Bteddine el-Loqch

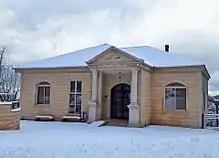
Bteddine Municipality

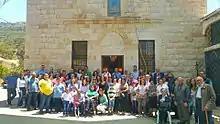
Bteddine Big Family

In 2014, Christians made up 99.29% of registered voters in Bteddine el-Loqch. 92.14% of the voters were Maronite Catholics.